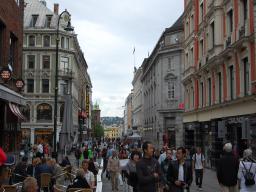
Label: Background_without_leaves